Describe the emotion expressed in this image:  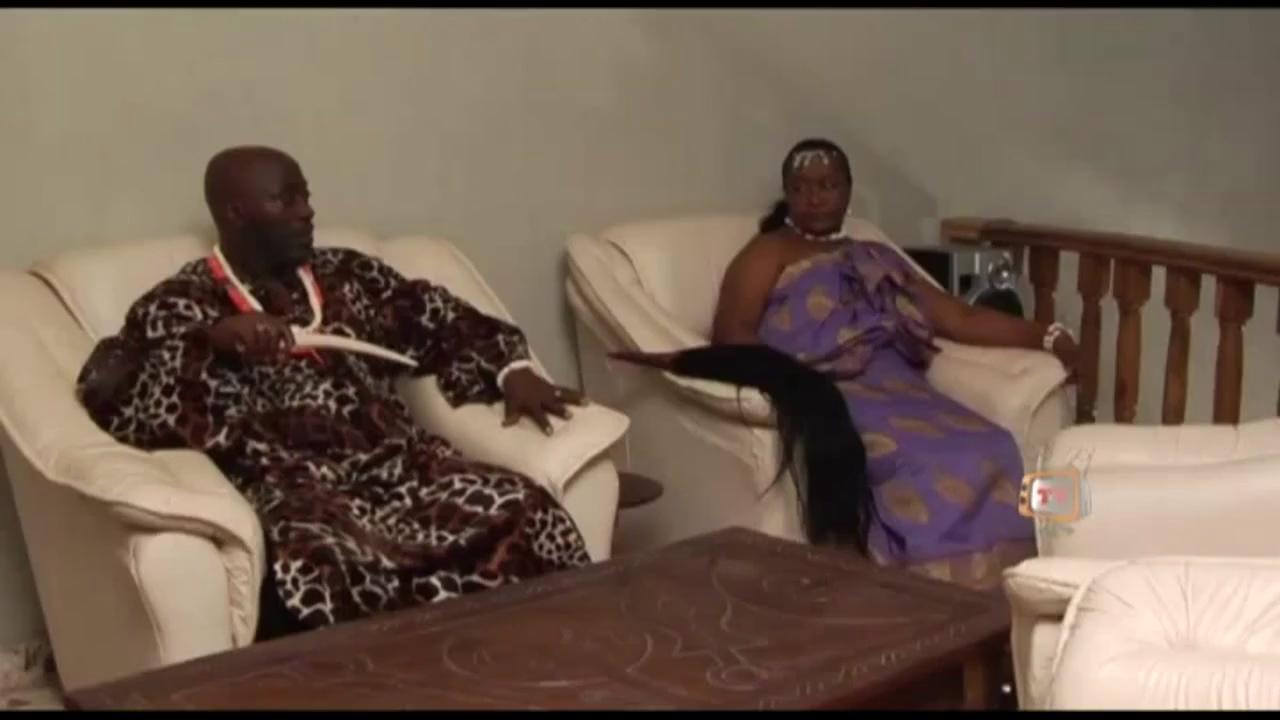
This person displays Suffering, valence and arousal with low intensity.